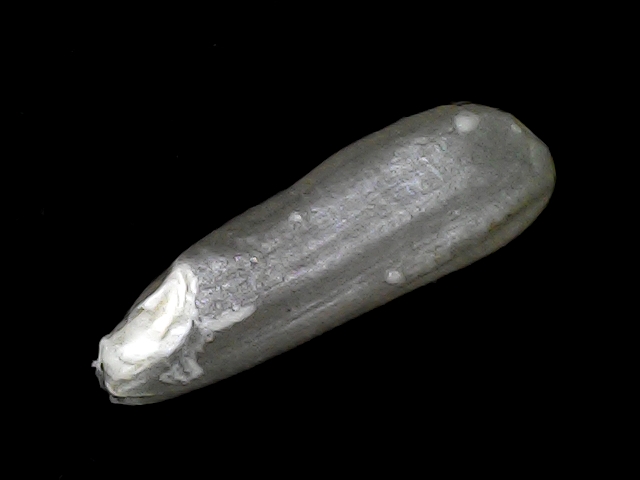
Rice variety: BD49